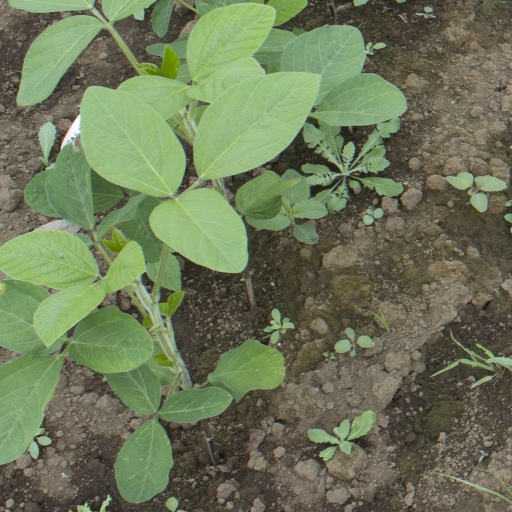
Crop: soybean